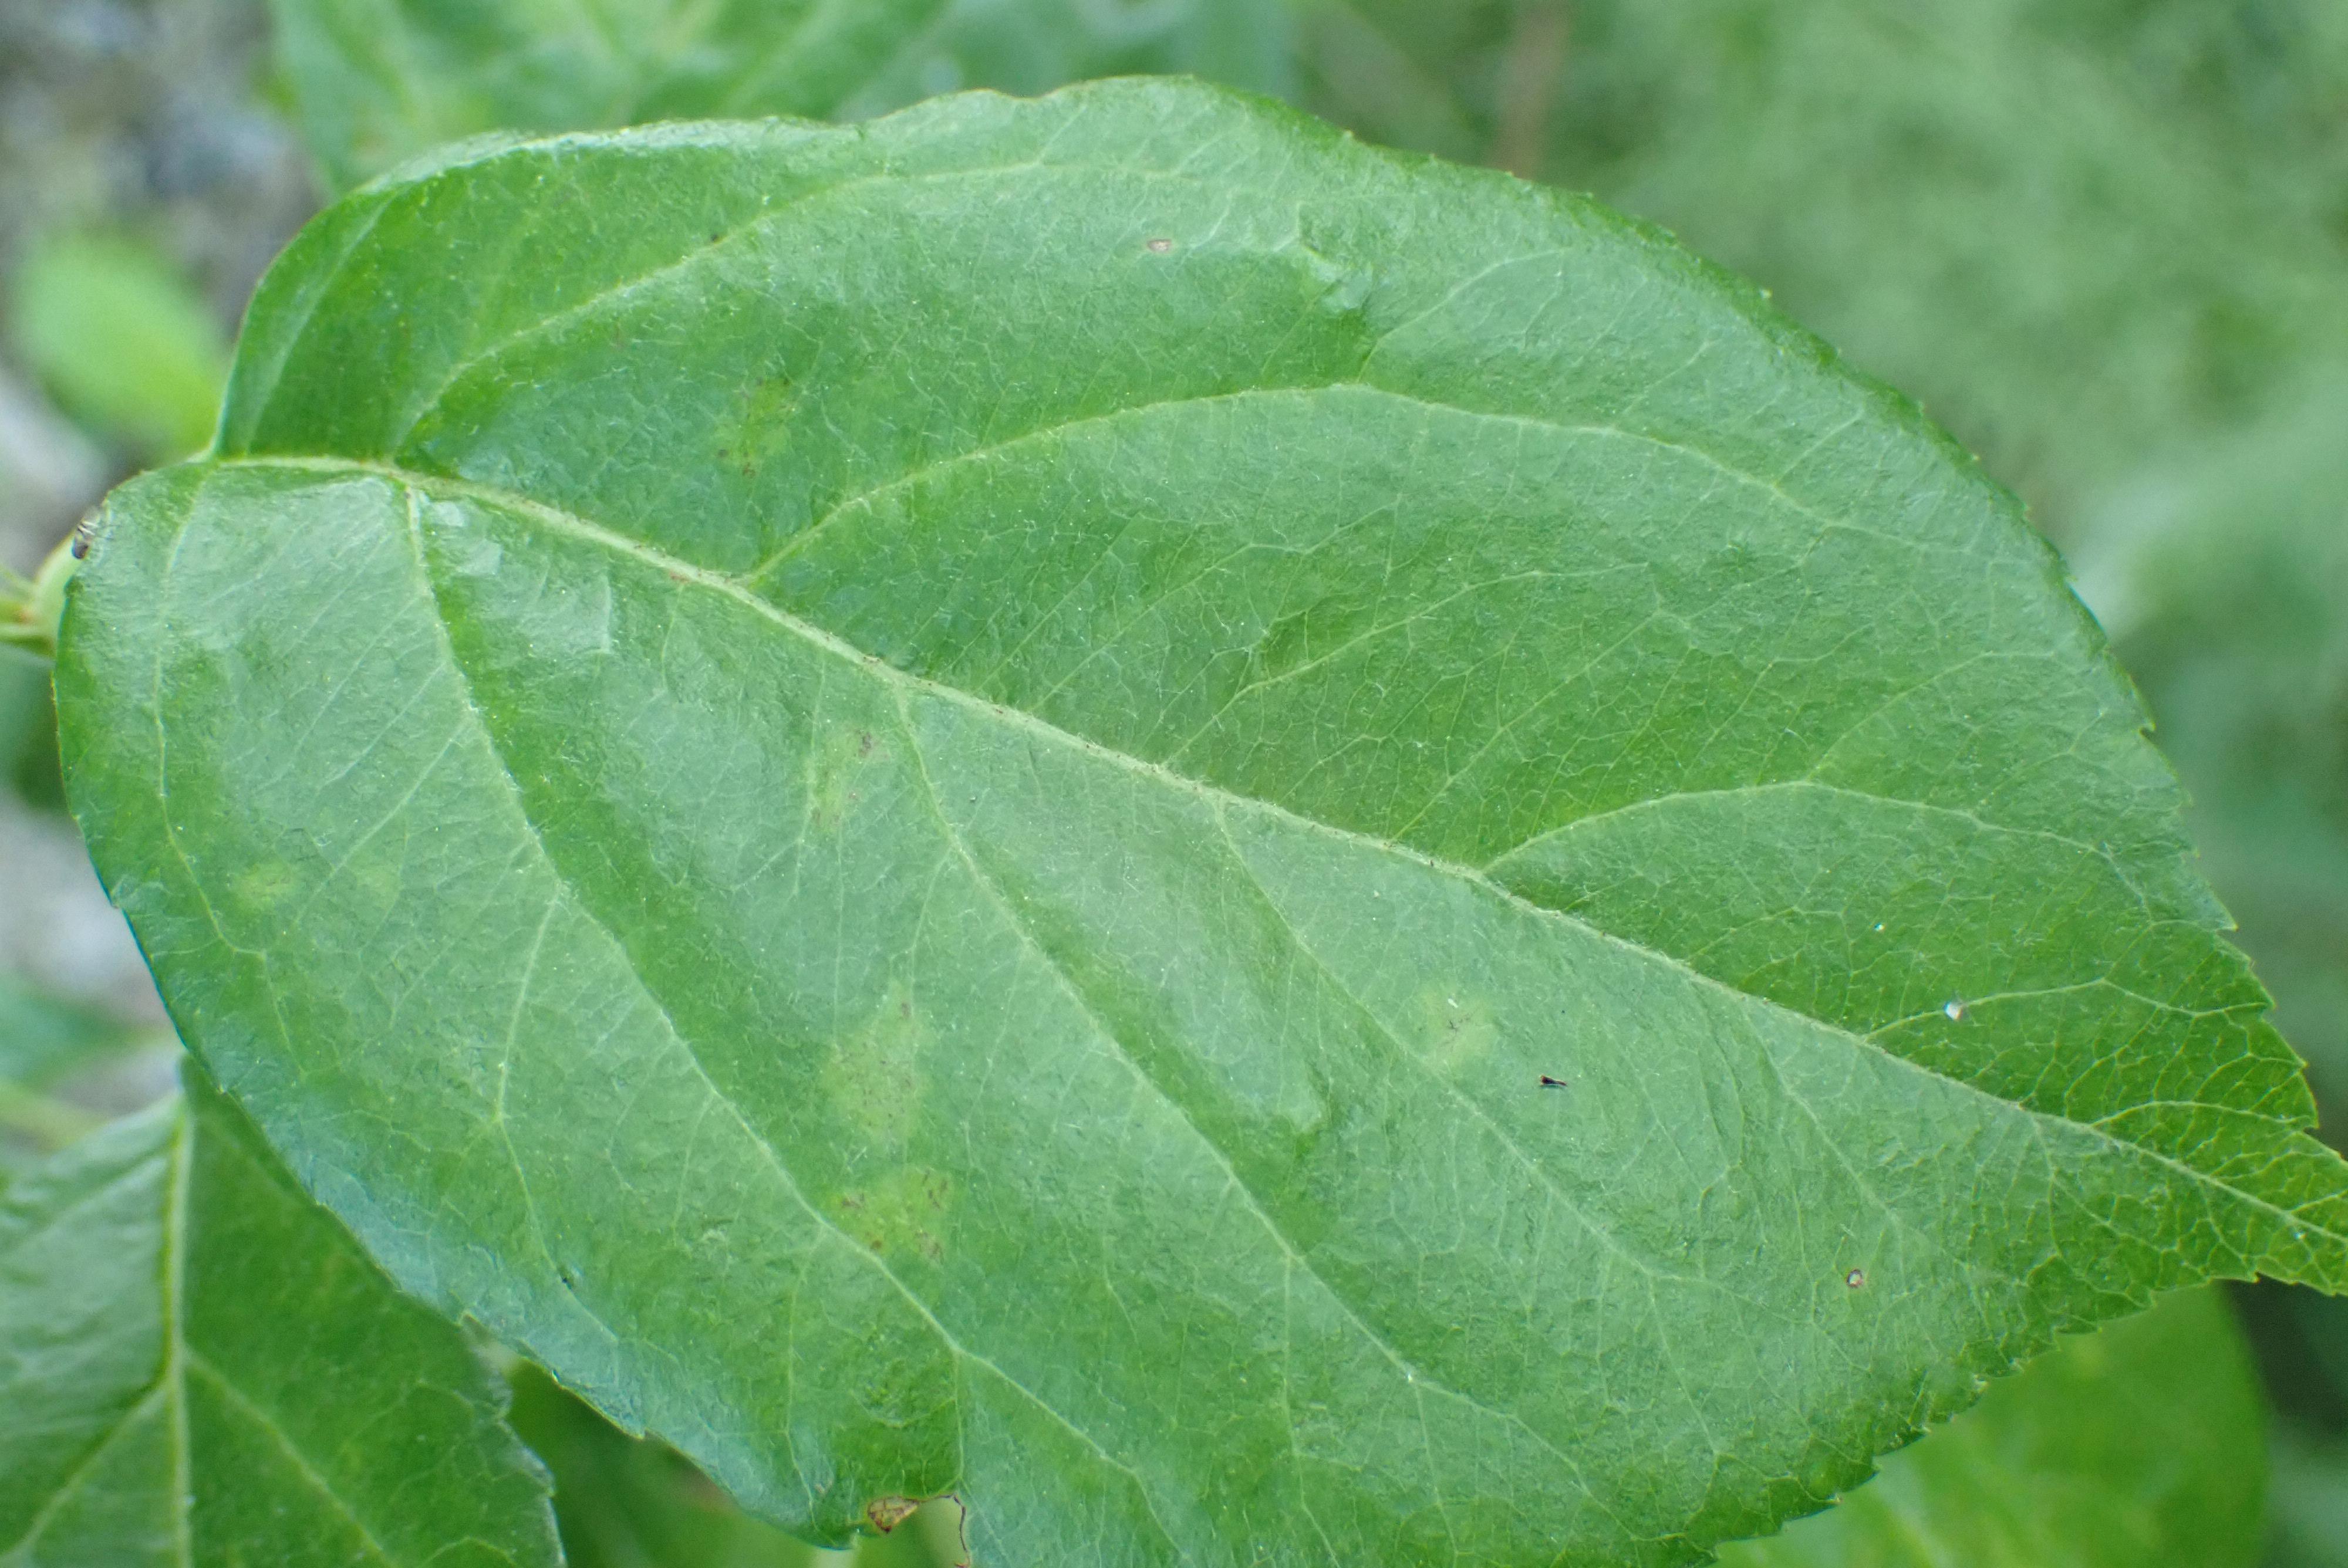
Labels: scab